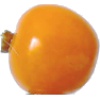
Label: physalis